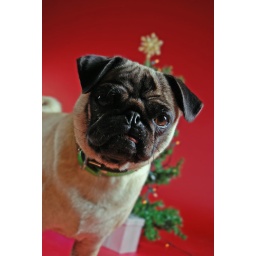
Pug in front of a Christmas tree on red